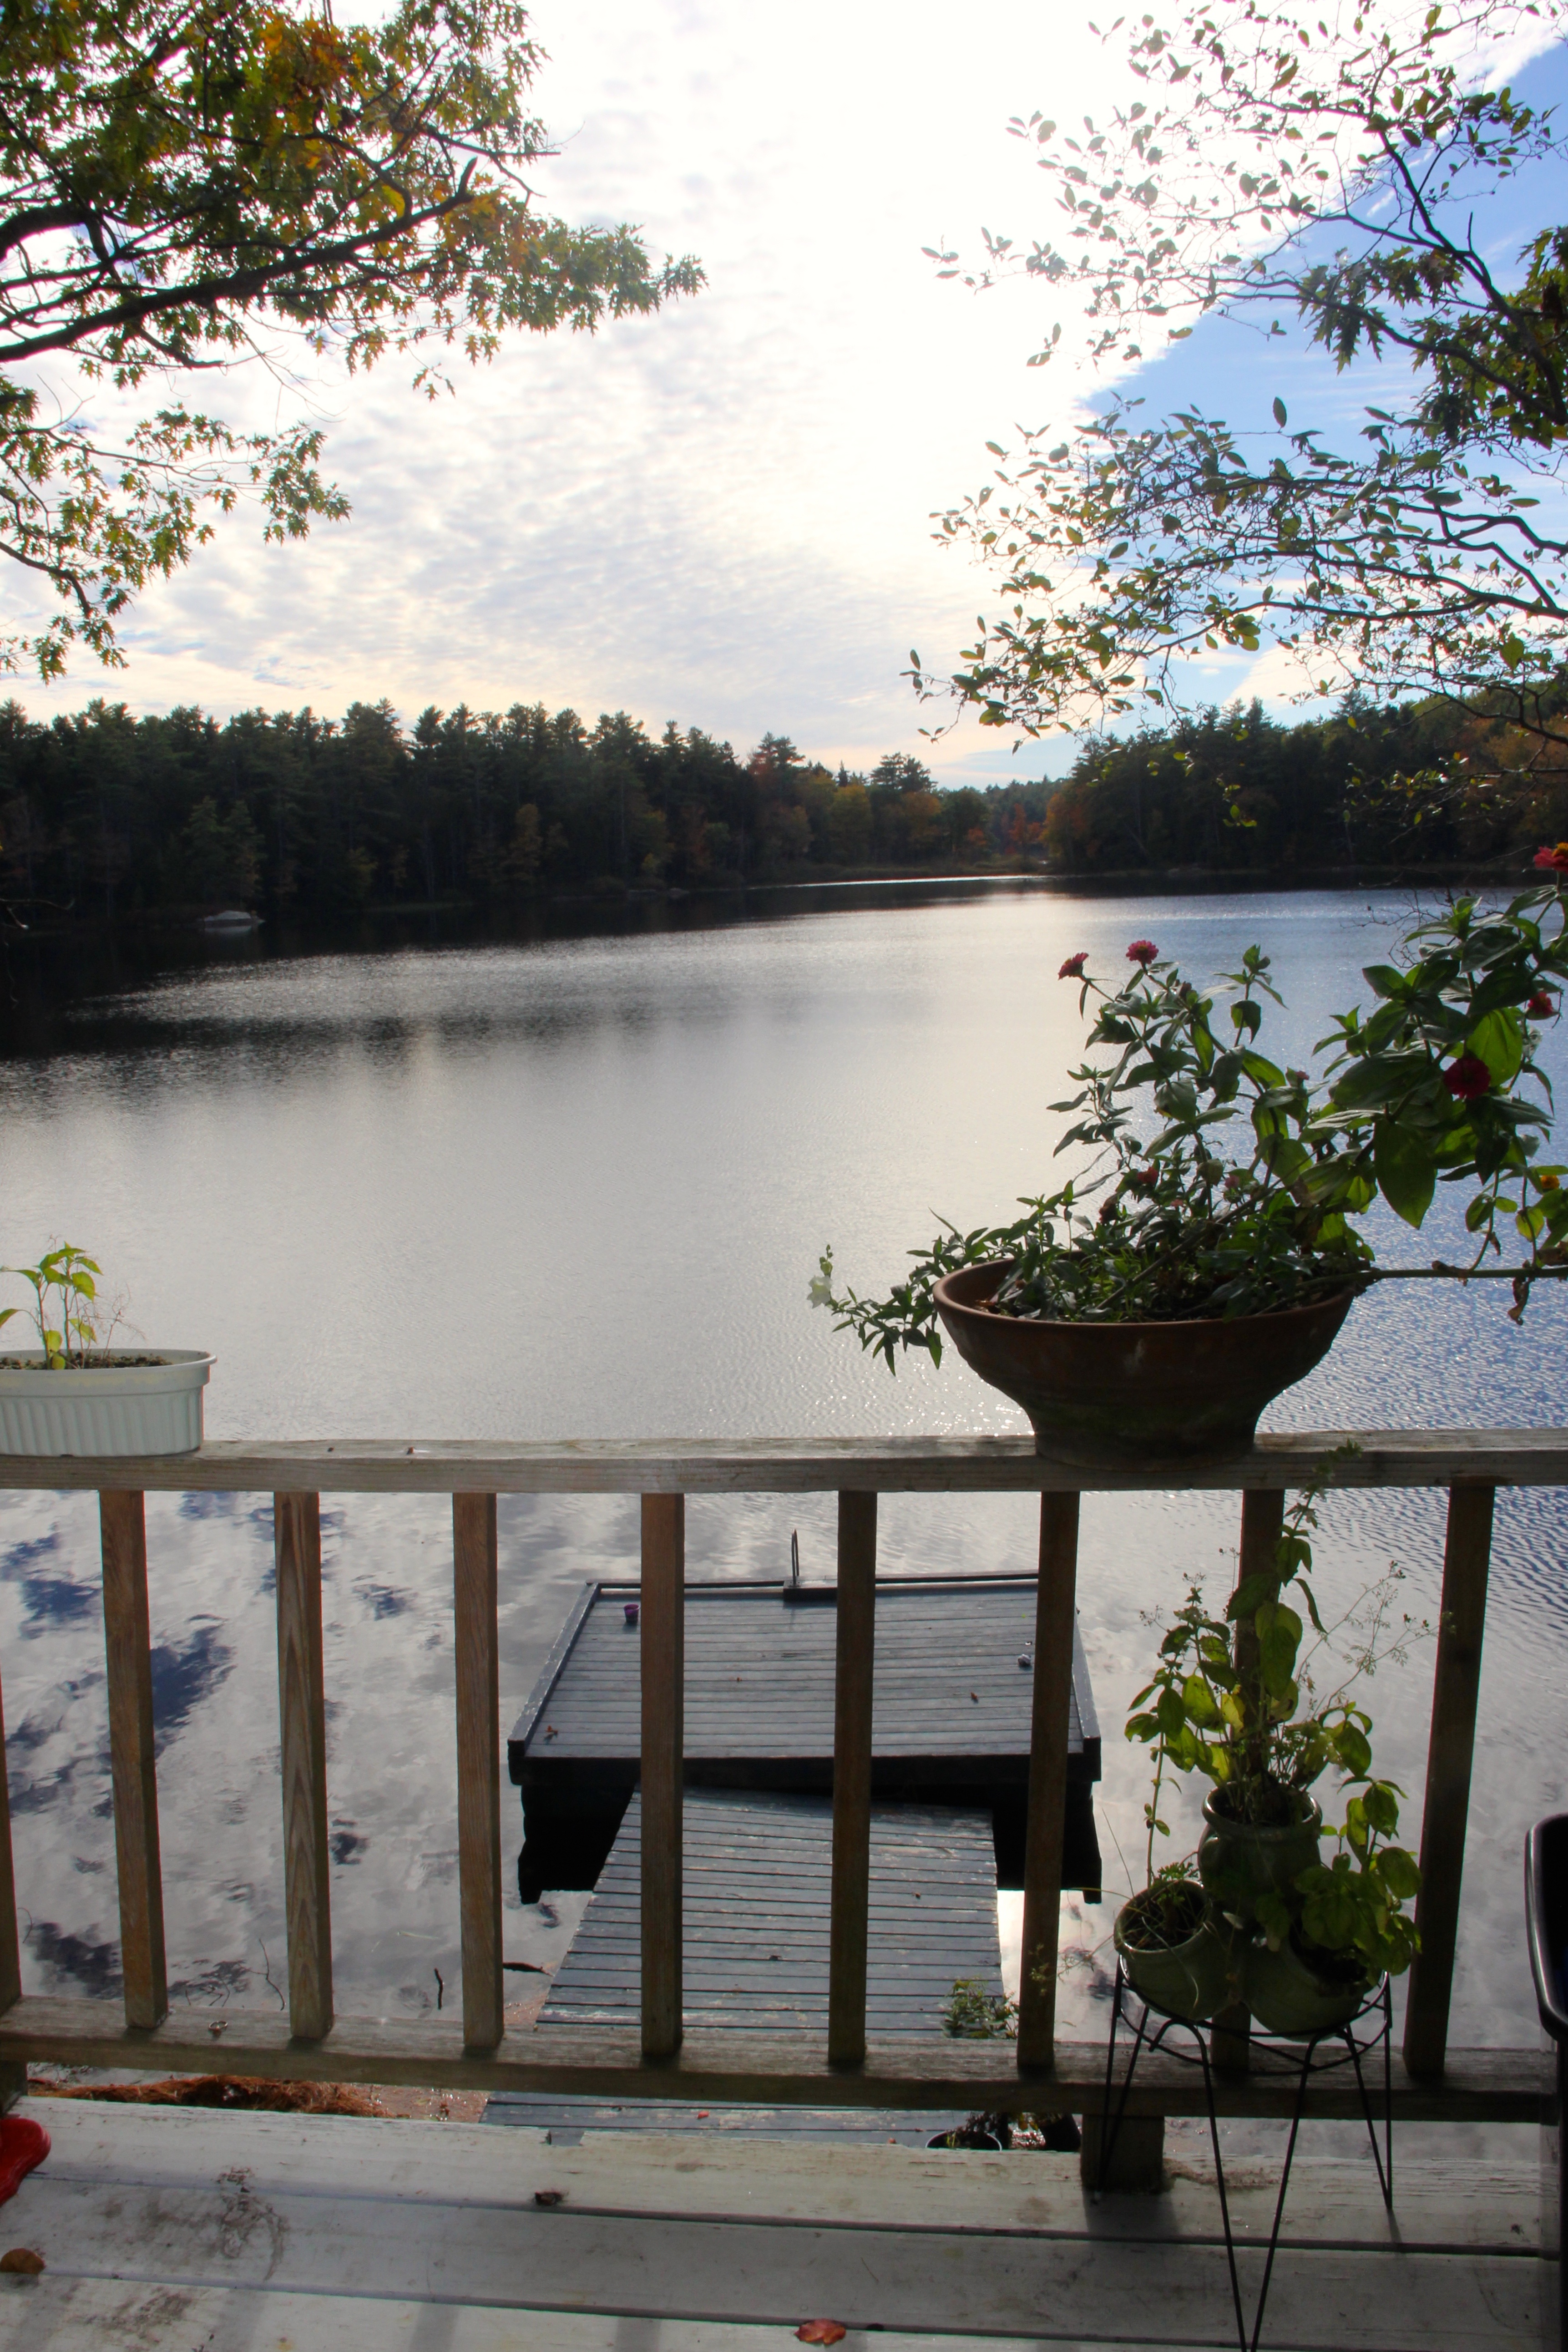
water, dock, boat, house, home, pier, summer, vacation, cottage, harbor, estate